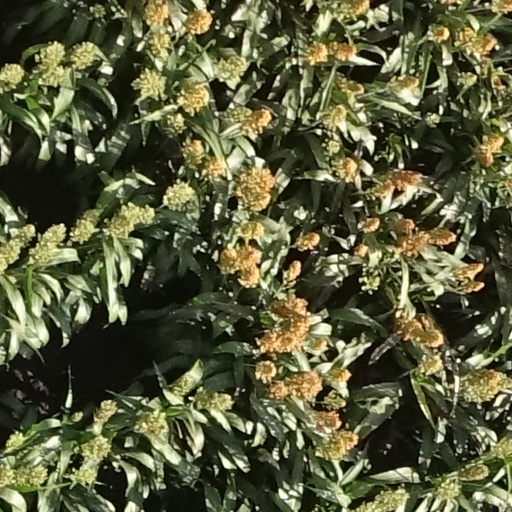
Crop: sorghum